Harry Marks (journalist)

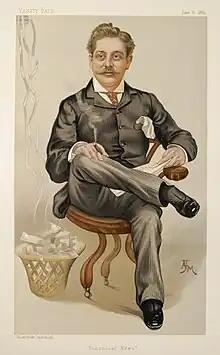
"Financial News" Harry Marks as caricatured in "Vanity Fair", June 1889

Harry Hananel Marks (9 April 1855 – 21 December 1916) was a British politician and journalist, who founded the "Financial News" in 1884.